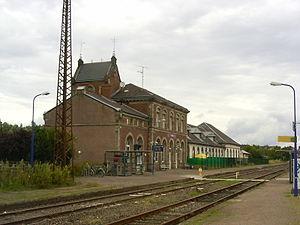
La gare de Lauterbourg est une gare ferroviaire française située sur le territoire de la commune de Lauterbourg, dans le département du Bas-Rhin, en région Grand Est.